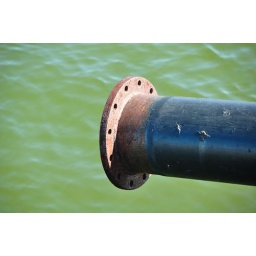
black metal wastepipe with rust draining waste liquids in a green sea water